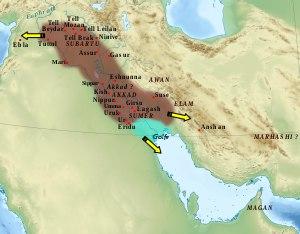
L'histoire de la Mésopotamie débute avec le développement des communautés sédentaires dans le nord de la Mésopotamie au début du Néolithique, et s'achève dans l'Antiquité tardive. Elle est reconstituée grâce à l'analyse des fouilles archéologiques des sites de cette région, et à partir du IVᵉ millénaire av. J.‑C. par des textes écrits essentiellement sur des tablettes d'argile, la Mésopotamie étant l'une des premières civilisations à inventer l'écriture, avec l’Égypte antique.
L’empire d'Akkad est un État fondé par Sargon d'Akkad qui domina la Mésopotamie de la fin du XXIVᵉ siècle av. J.-C. au début du XXIIᵉ siècle av. J.-C. selon la chronologie la plus couramment retenue, même s'il est possible qu'il se soit épanoui environ un siècle plus tard, les datations étant incertaines pour une période aussi lointaine.
Lagash est une ancienne ville du pays de Sumer, en Basse-Mésopotamie, et un royaume dont elle était au moins à l'origine la capitale. Cette ancienne cité-État comprenait, en plus de la ville éponyme située sur le site actuel d'Al-Hiba, Girsu, ville sainte où se trouve le sanctuaire de la divinité tutélaire du royaume, Ningirsu, et d'où proviennent la plupart des découvertes archéologiques et épigraphiques qui permettent de connaître l'histoire du royaume de Lagash.
Sumer est une région située à l'extrême sud de la Mésopotamie antique, couvrant une vaste plaine parcourue par le Tigre et l'Euphrate, bordée, au sud-est, par le golfe Persique. Il s'y est développé une importante civilisation à compter de la fin du IVᵉ millénaire av. J.-C. et durant le IIIᵉ millénaire av. J.-C.